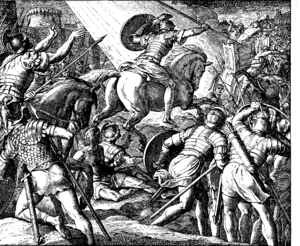
Gravure en bois pour «Die Bibel in Bildern», 1860."